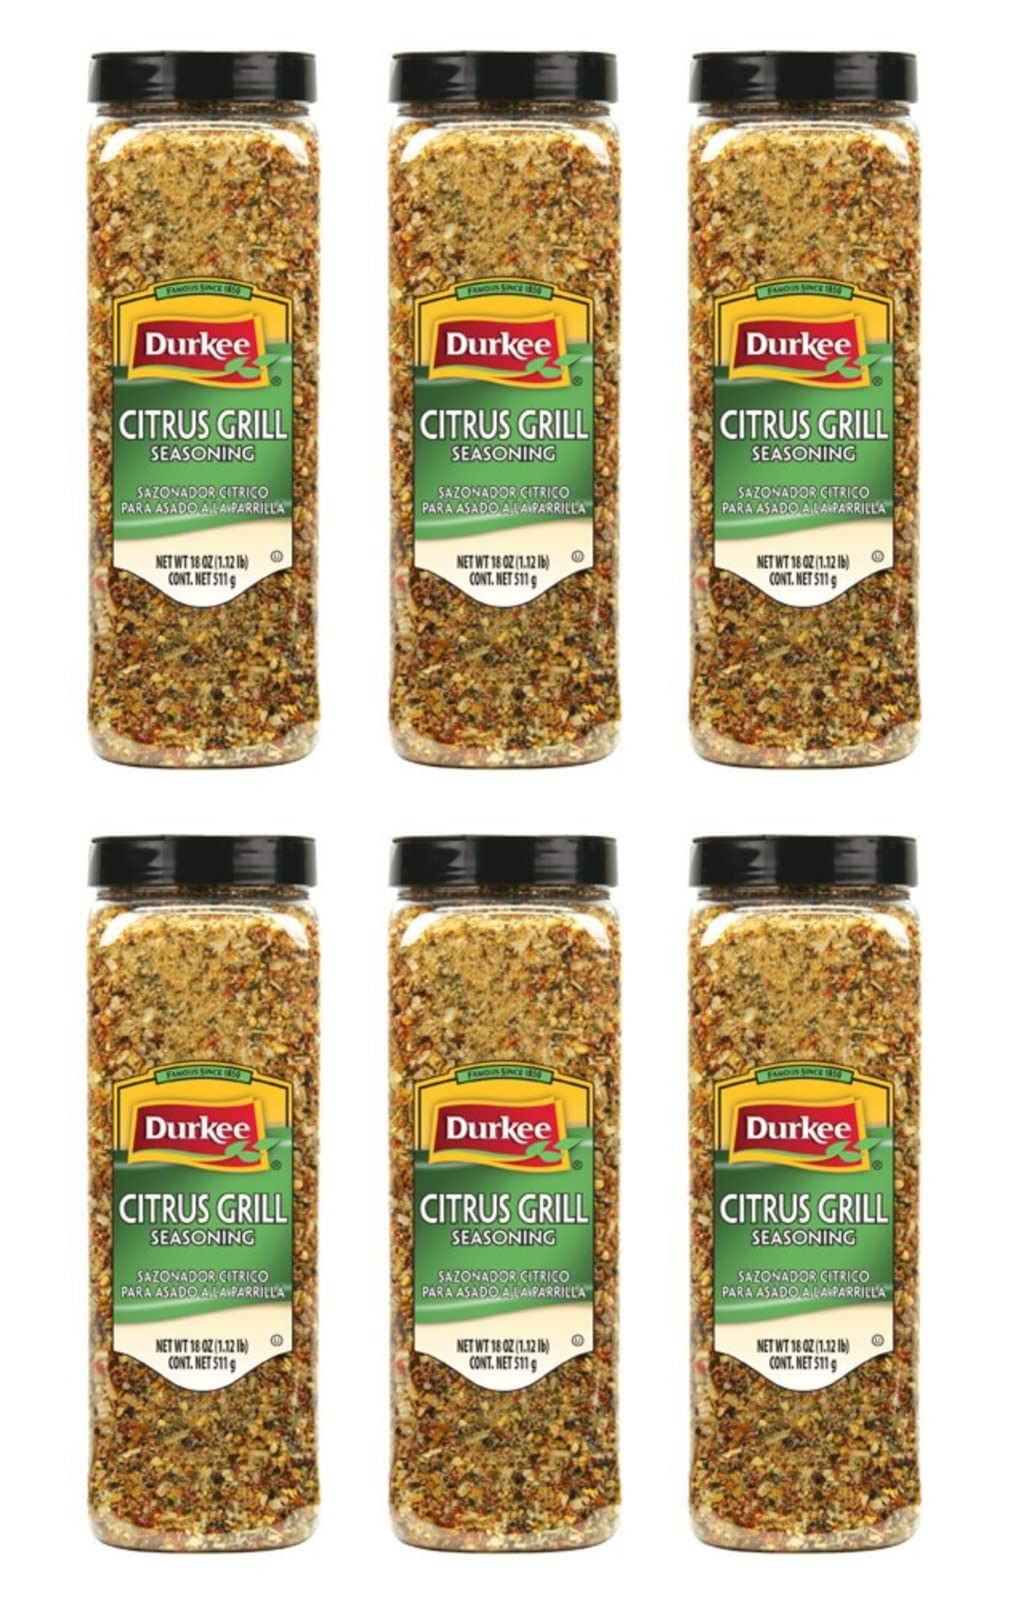
Item Name: Durkee Citrus Grill Seasoning - 18 oz. container, 6 per case
Product Description: Durkee Citrus Grill Seasoning - 18 oz. container, 6 per case Durkee Citrus Grill Seasonings unique blend of tart lemon peel, warm dill and pungent garlic, add a refreshing flavor to grilled fish, seafood and poultry. This tasty blend is a light orange color with visible pieces of garlic and herbs. Durkee Citrus Grill Seasoning is a delicious seasoning blend. It is also a preblended, consistent blend and will save time, labor and money, while being able to help add variety and value to the menu. Durkee Citrus Grill Seasoning especially compliments all kinds of fish, shrimp, chicken breast, turkey tenderloins or pork chops. Add to a favorite marinade or salad dressing. Mix with mayonaise and sour cream for a tasty sandwich spread or dipping sauce. Surprisingly delicious on grilled steaks. Try on roasted asparagus, rice pilaf or steamed fresh green beans. Sprinkle on chicken, fish or vegetables before roasting, grilling, baking or broiling. Add to taste. Use in place of salt. Contains Soy
Value: 6.0
Unit: Count

Price: 67.26